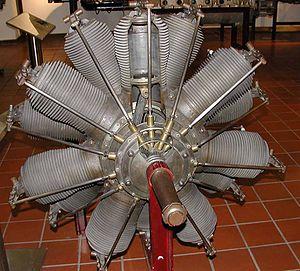
Le terme « moteur à combustion et explosion » désigne tout type de moteur à combustion interne à pistons alternatifs ou rotatifs, Diesel ou à allumage commandé dans lesquels les gaz brûlent avec un front de flamme dont la vitesse est, normalement, inférieure à celle du son.
Un moteur rotatif est un moteur à combustion interne tournant autour de son vilebrequin qui reste fixe. Ce type de moteur était très courant au début de l'aviation quand le rapport puissance/poids était le critère principal devant la consommation et la fiabilité.